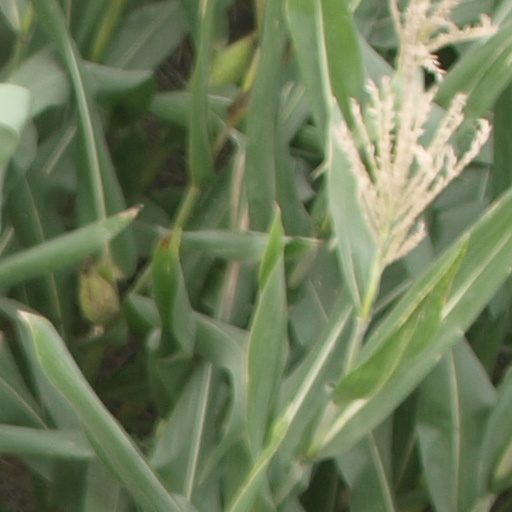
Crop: maize; corn